Daube

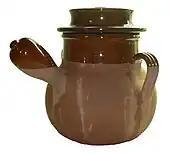
A daubière

There is, similarly, no unanimity about what a daube is cooked in. In "Larousse Gastronomique" Prosper Montagné specifies a daubière, a traditional cooking pot, which may be made of stoneware, earthenware or tinned copper. Wells and Wolfert opt for earthenware. In her 2009 book "Mediterranean Clay Pot Cooking" Wolfert calls the daubière "instantly recognizable by its tall, potbellied shape and distinctive lid … designed so that the ingredients can be packed inside with only a small amount of liquid and then set over low heat to braise". Daubières slowly convey heat up from the bottom, causing the tough connective tissues in the meat to transform into gelatine. According to Robuchon a daubière or other clay casserole is ideal, but he suggests as alternatives a cast-iron casserole or other heavy pan.